Harrisburg Independence Day Celebration

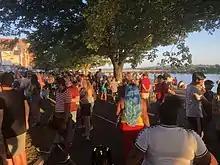
Visitors on Riverfront Park for "July 4th Food Trucks & Fireworks" in 2021

The festival's name has changed across the years, from "The Harrisburg Independence Weekend Festival" to "American MusicFest" in 1999, to "Harrisburg Jazz & Multi-Cultural Festival" by Mayor Linda D. Thompson in 2010, then "Harrisburg's Fourth of July Celebration" in 2013 under Mayor Eric Papenfuse, "Harrisburg Independence Weekend Walkaround" for 2014, and finally Harrisburg's "Taste of Independence" from 2015, where it became a food truck festival.